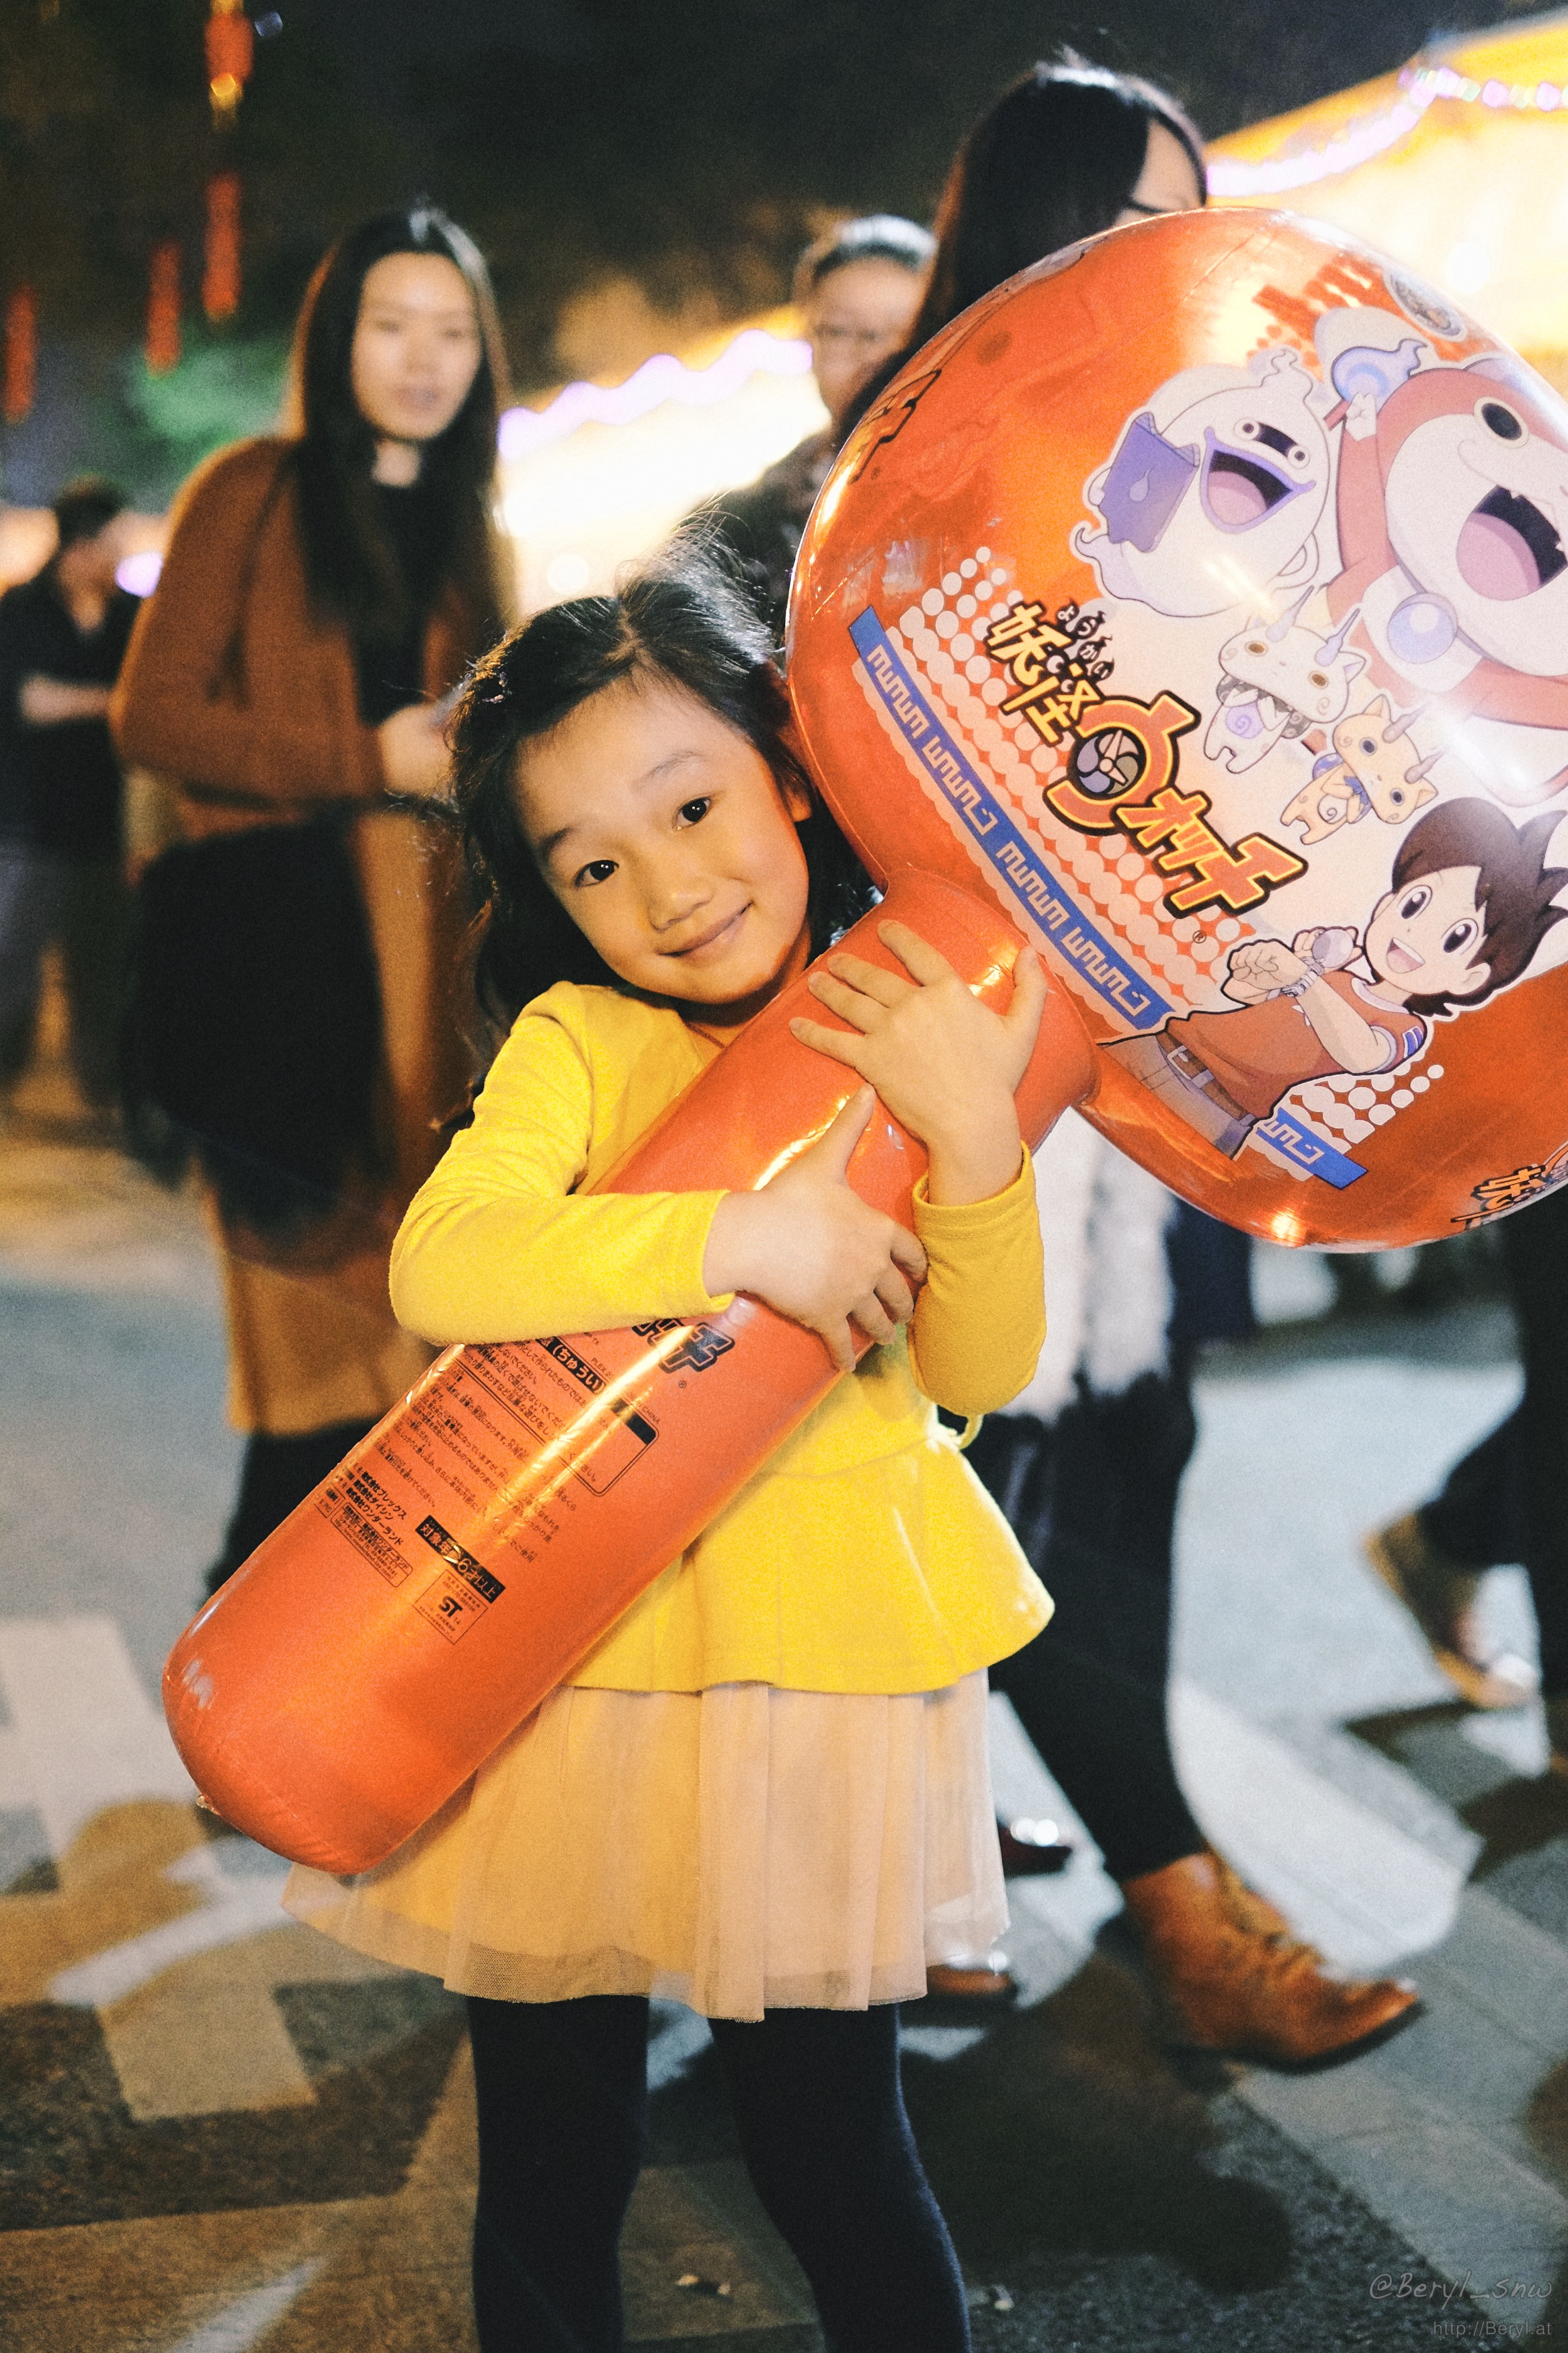
bokeh, blur, people, girl, street, kid, city, cute, urban, fujifilm, portrait, chinese, hammer, child, clothing, toy, children, fun, happy, 35mm, newyear, canton, costume, mirrorless, xpro1, snap, 350mmf14, snapshots, springfestival, vsco, chinesenewyear, fujinonxf35mmf14r, joyful